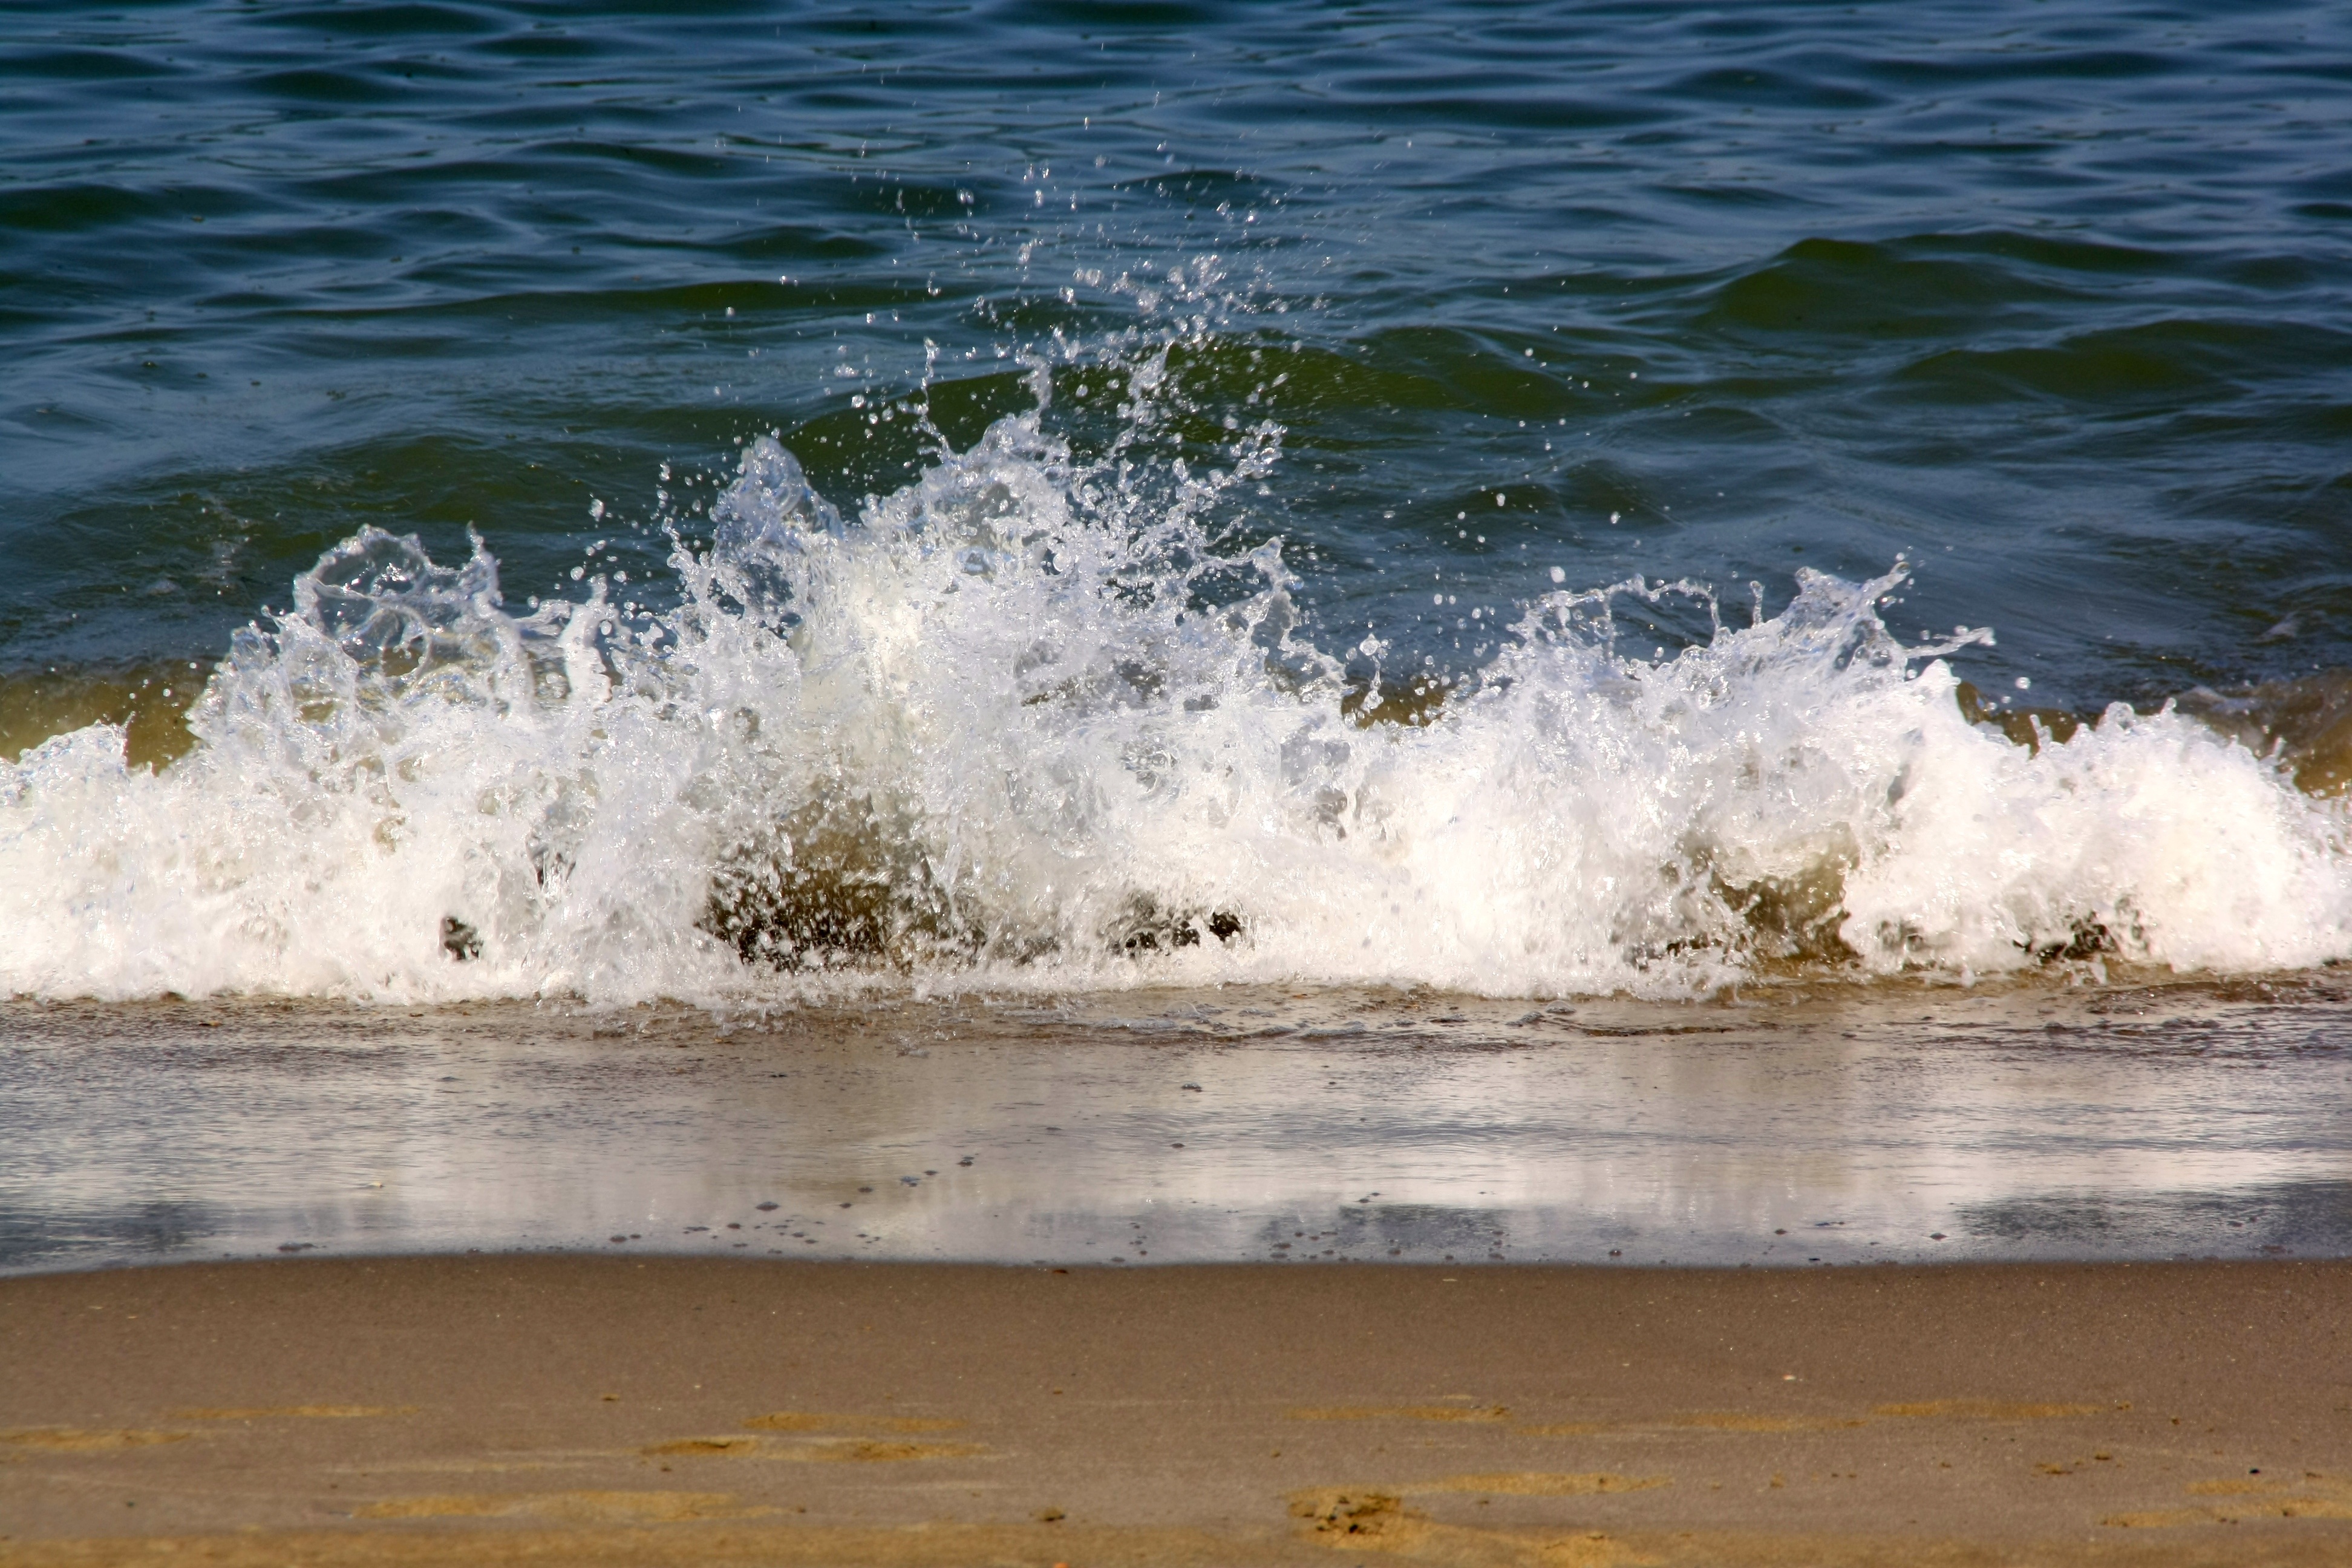
beach, sea, coast, water, sand, ocean, shore, wave, surf, spray, body of water, wind wave